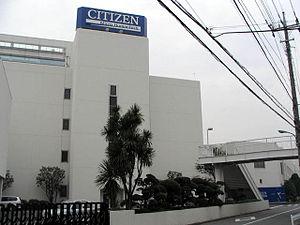
Citizen Watch Co. est une entreprise japonaise d'horlogerie.